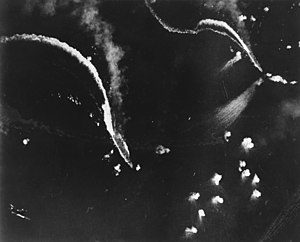
Slaget om Leyte Gulf / Slaget ved Kap Engano (25. – 26. oktober)
De japanske hangarskine Zuikaku, t.v. og (formentlig) Zuihō kommer under angreb fra styrtbombefly i starten af slaget ud for Kap Engano.
Slaget om Leyte Gulf anses i almindelighed for at være det største søslag under 2. Verdenskrig og et af de største søslag i historien.